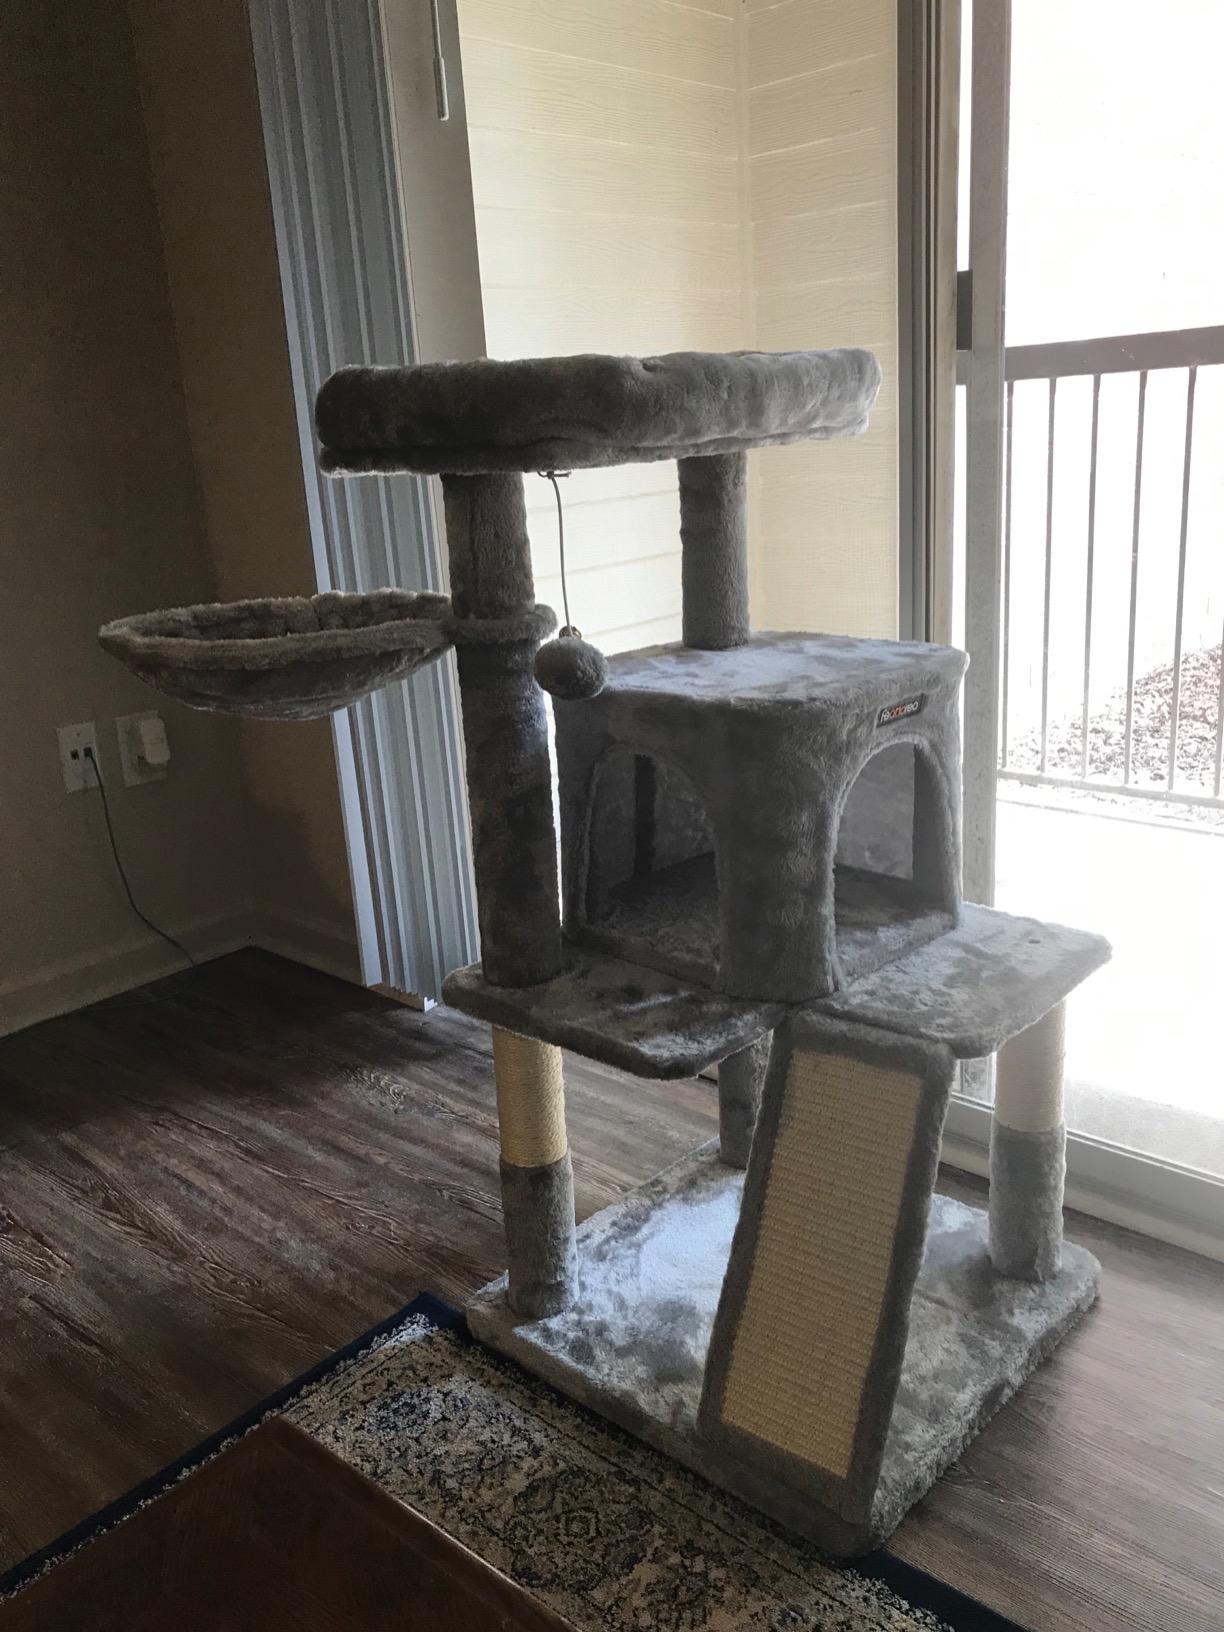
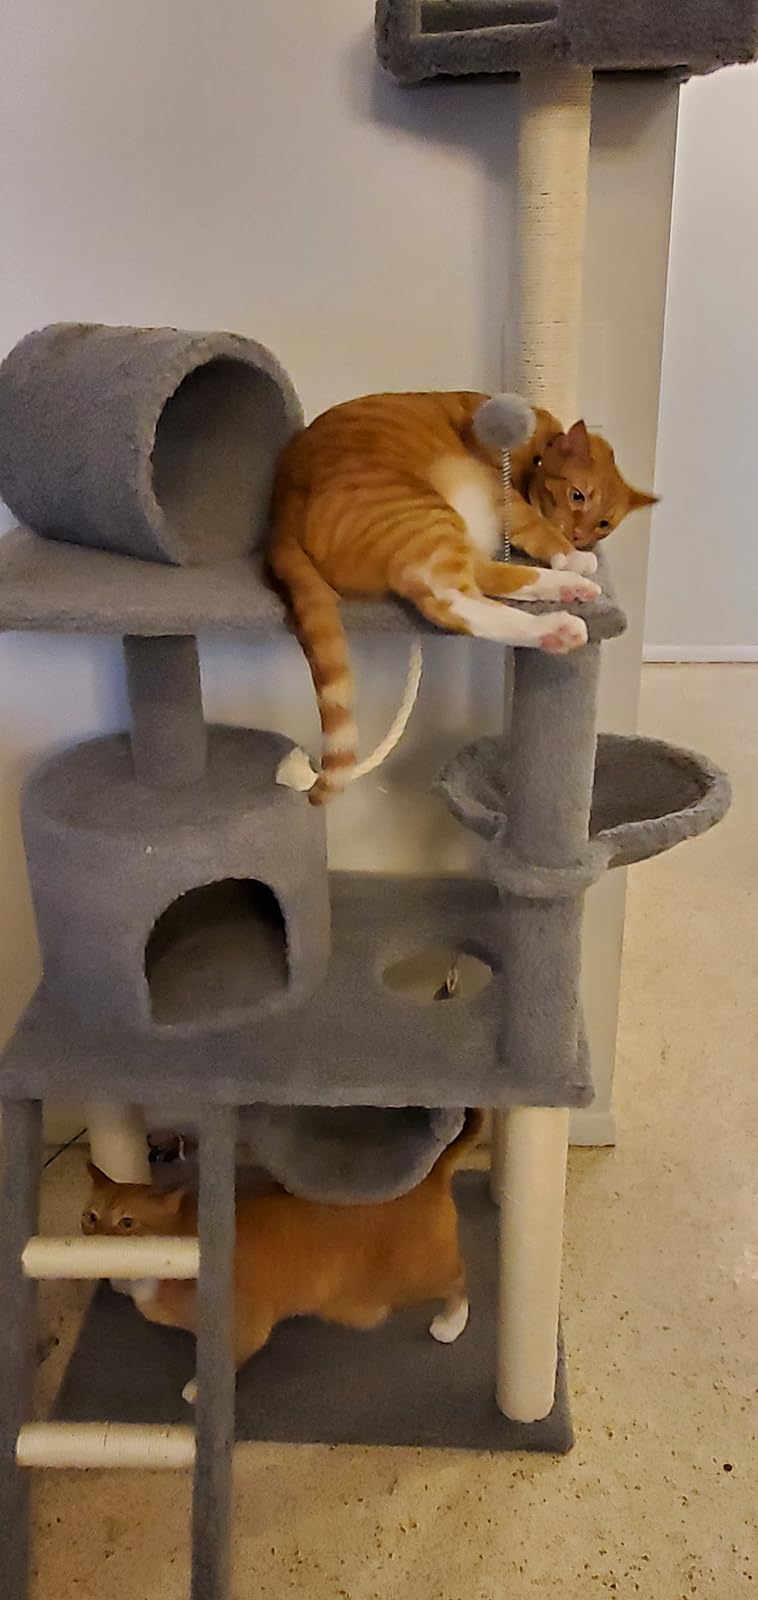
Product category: items_cat tree
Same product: no